Planka.nu

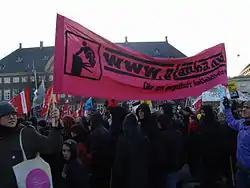
Planka.nu demonstrating at the COP15.

In the tradition of the Italian autonomists, Planka.nu advocate self-reduction, where the price of the service is determined by the consumer. Whereas in other cases this is done in agreement with (at least some) employees of the service provider, in the case of Planka.nu fare-dodgers are encouraged to evade fares without seeking permission.